WKBK

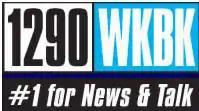
Logo before the addition of an FM translator.

WKBK originally signed on as WNBX on June 2, 1927, in Springfield, Vermont. The station operated at 1240kHz. In November 1928, the frequency was changed to 1260kHz. On December 25, 1940, WNBX signed on from its new location as WKNE. The move to Keene also brought an increase in power to 5,000 watts. In 1941 as part of the NARBA shift, WKNE shifted to its permanent home on 1290 AM. In early 2002, WKNE was sold to Saga Communications, along with sister station WKNE-FM. In 2002, Saga Communications also purchased WKBK 1220 AM, the other AM signal in the Keene radio market, which began the steps for a change in for the impending format flips. In late 2002, Saga Communications moved the talk programming from weaker signaled WKBK to 1290, changing the call sign to WKBK. The 1220 facility would pick up the call sign WZBK with the adult standards format (which was later dropped for a simulcast of WKVT in Brattleboro, Vermont).